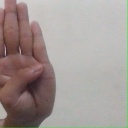
अक्षर: ब